On the Record (American TV program)

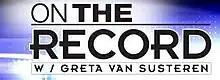
Former title card for "On the Record" during Van Susteren's tenure

On the Record is an American news television program on Fox News hosted by the lawyer Greta Van Susteren. Prior to the show's cancellation after the 2016 election, the show was hosted by the television journalist and political commentator, Brit Hume, following Van Susteren's departure from Fox News on September 6, 2016. The show was named "On the Record with Greta Van Susteren" and "On the Record with Brit Hume" during each host's respective runs.